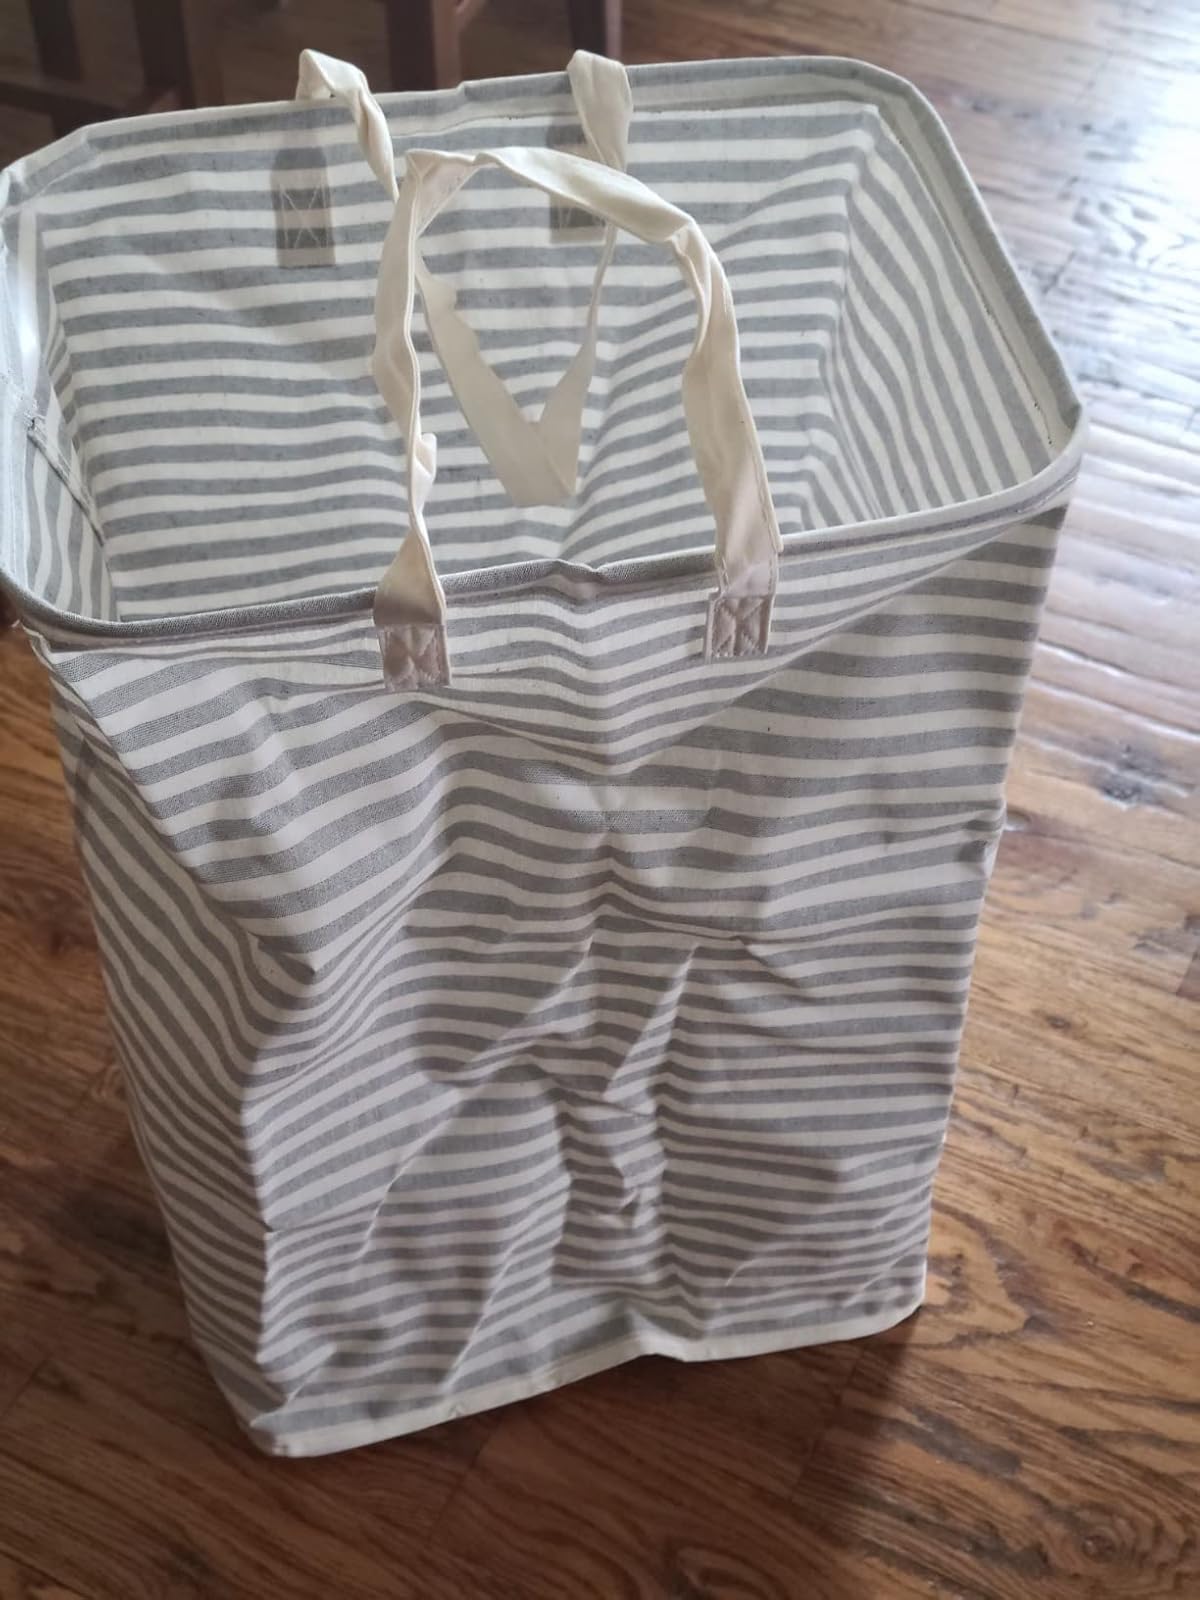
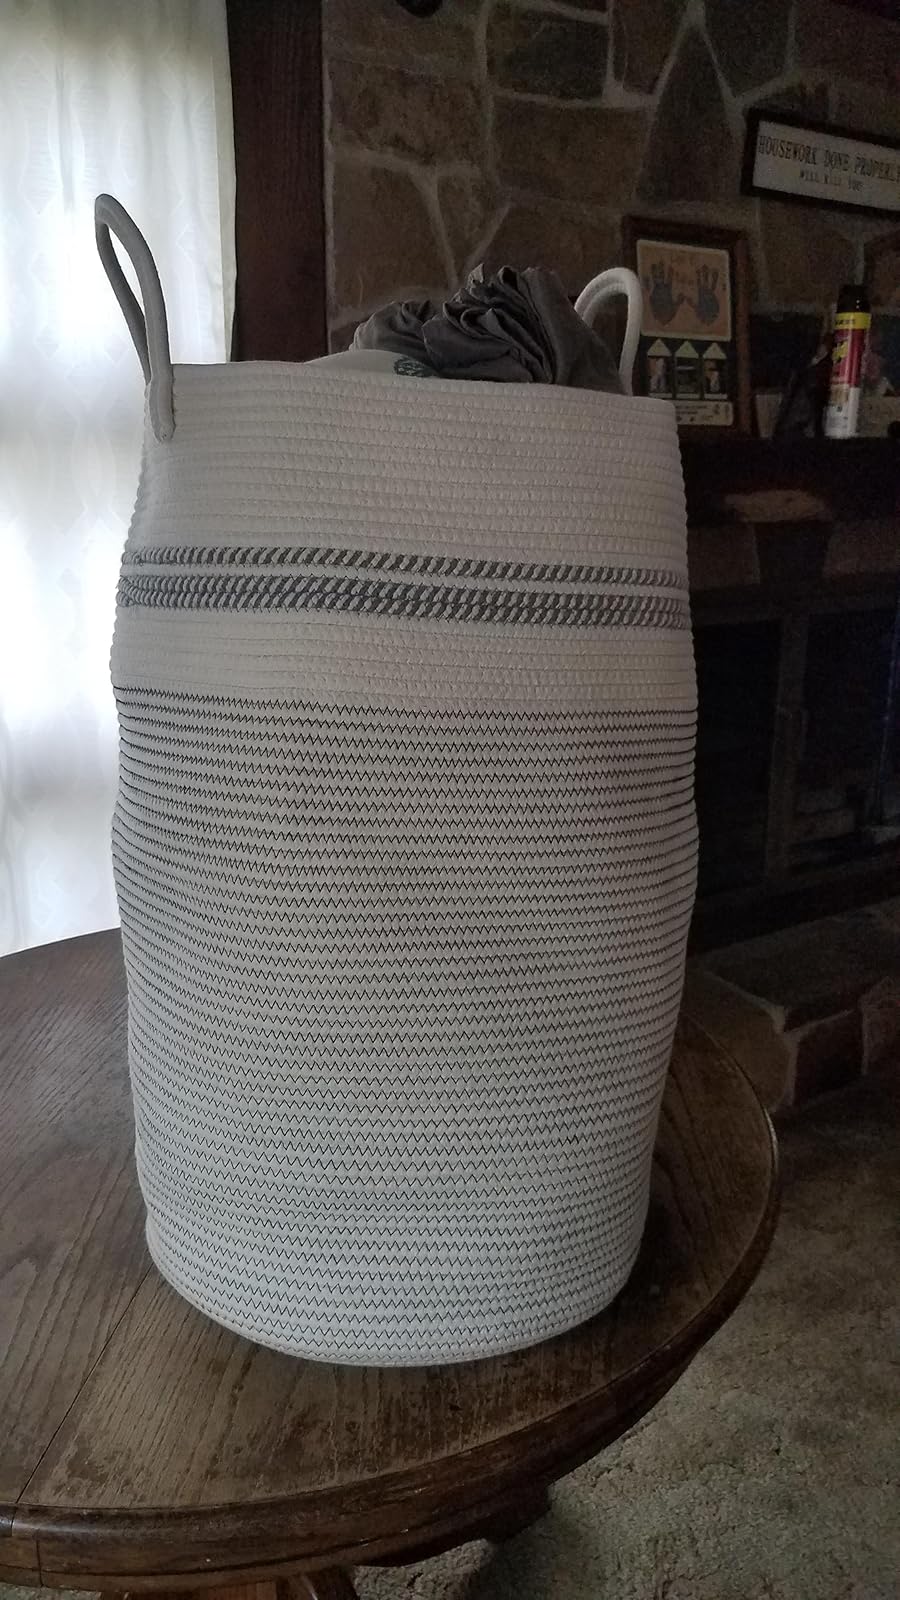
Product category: items_hamper
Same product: no